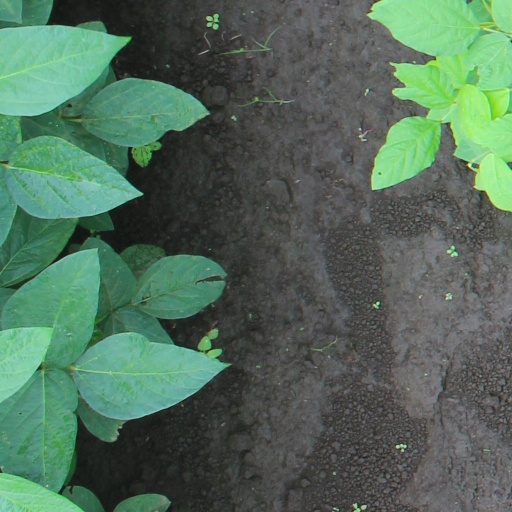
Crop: soybean